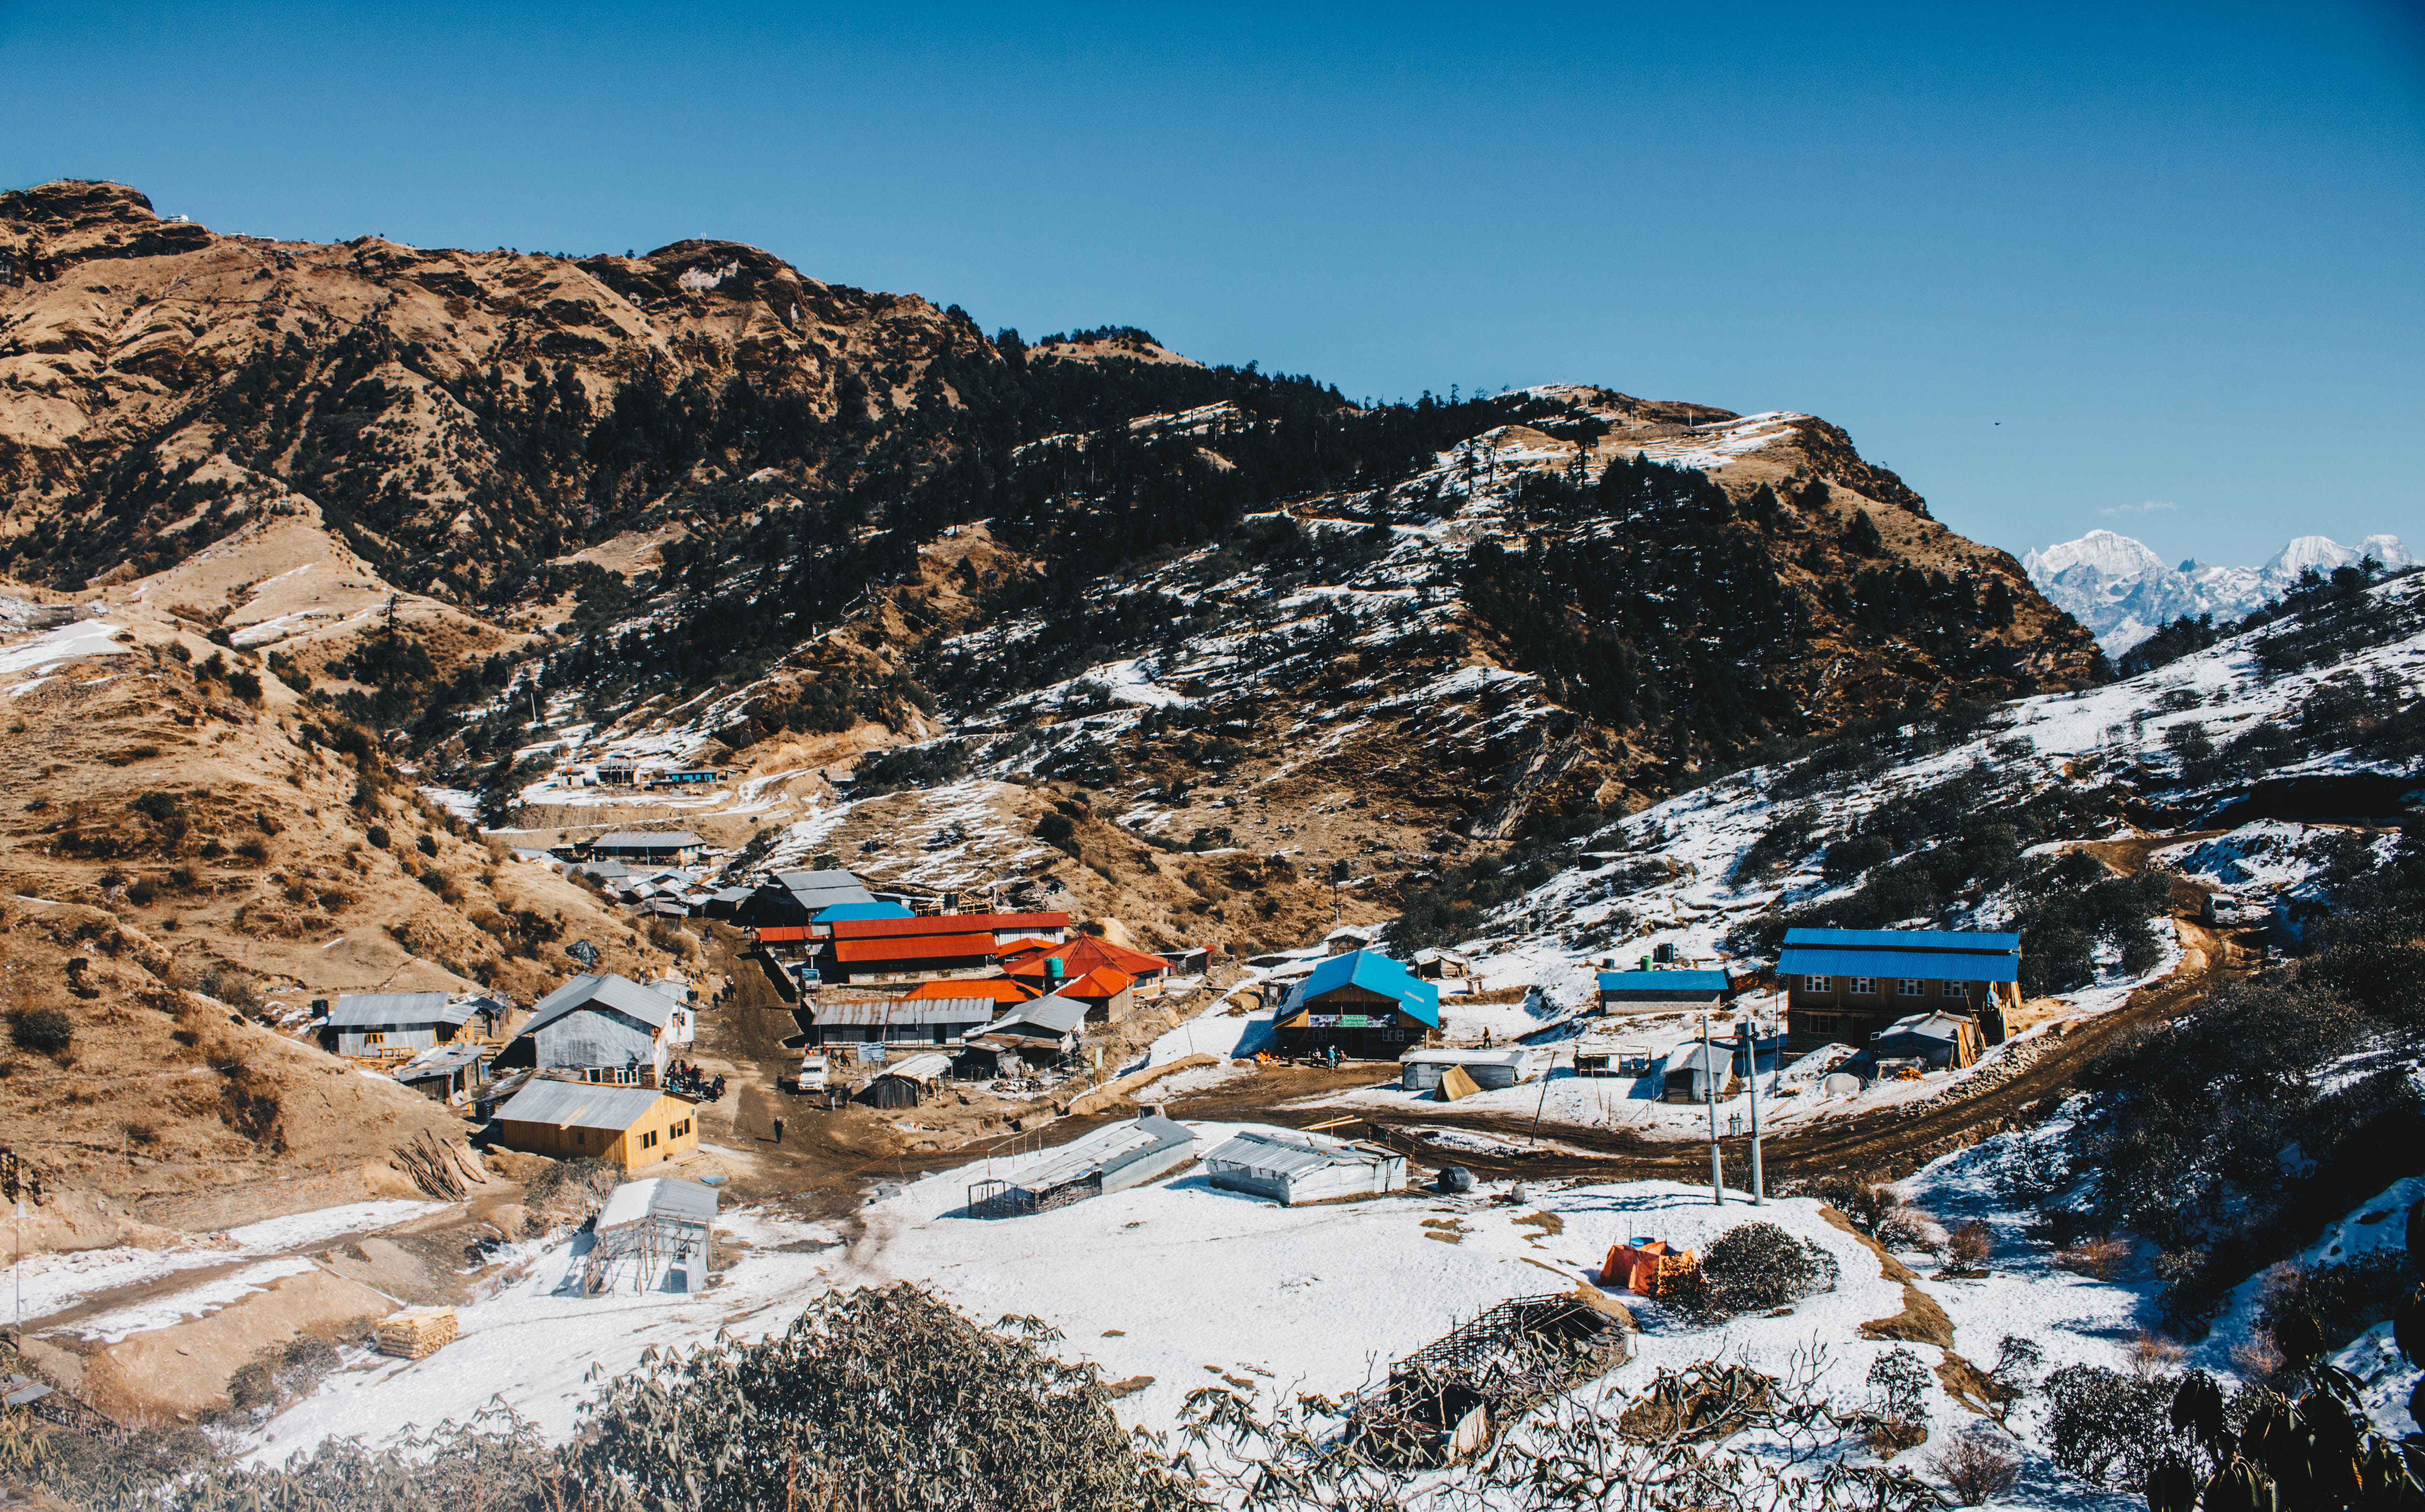
landscape, rock, walking, mountain, snow, winter, house, hill, adventure, rooftop, valley, mountain range, village, weather, season, ridge, summit, alps, backpacking, landform, aerial photography, mountain pass, mountainous landforms, geological phenomenon